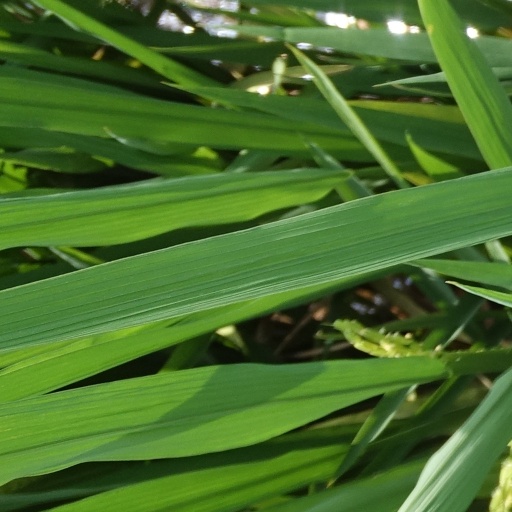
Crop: rice